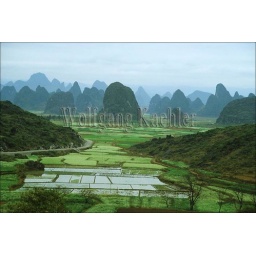
China, near guilin, view of lime stone mountains with fields near the li river